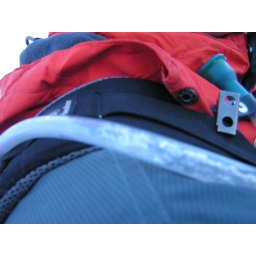
Het water in het slangetje van Franks drinkzak is bevroren. Niet zo gek natuurlijk, bij min 8